Carrie Fisher

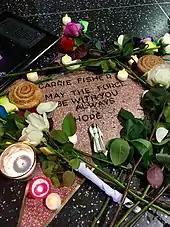
Fisher's fan-made star on the Hollywood Walk of Fame

In 2010, HBO aired a feature-length documentary based on a special live performance of Fisher's "Wishful Drinking" stage production. At the time of her death, Fisher had been preparing a sequel to the one-woman play.